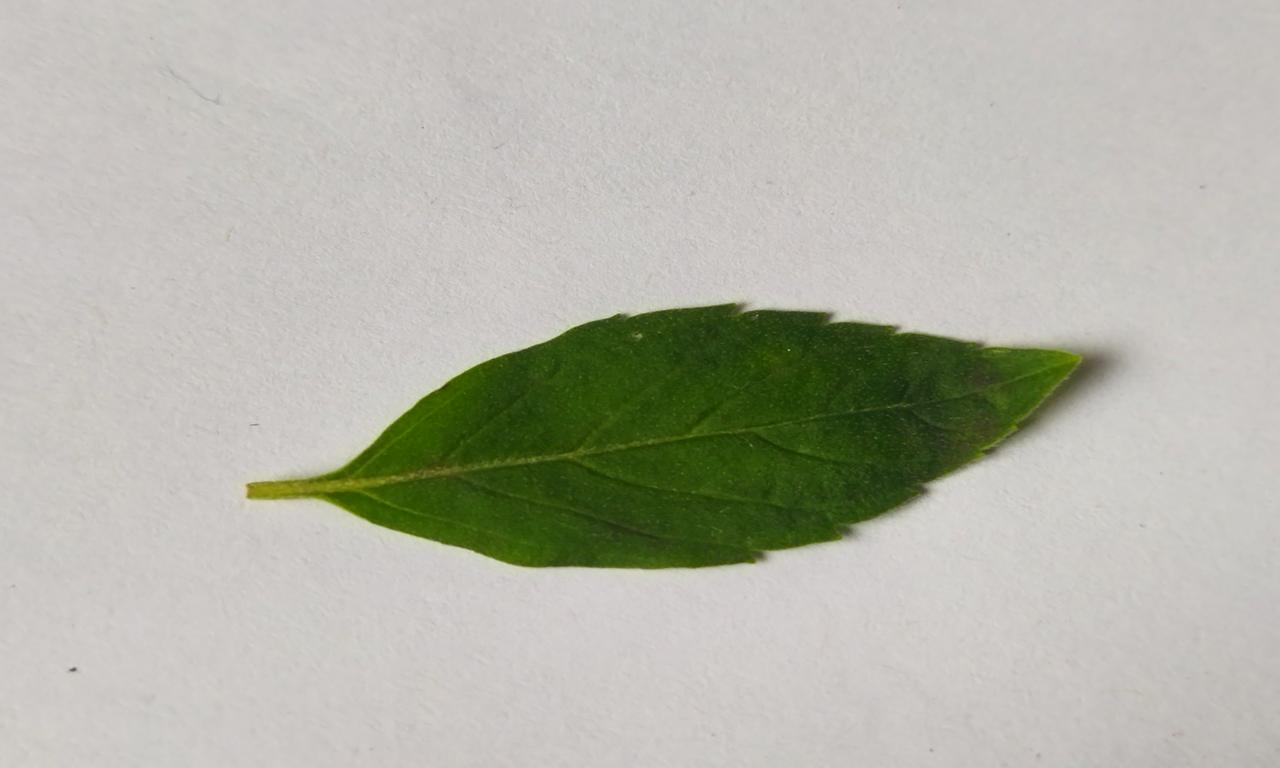
Label: Fresh